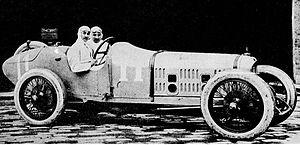
Jules Goux vainqueur du premier GP d'Italie 1921 à Brescia, sur Ballot 3L
Le Grand Prix automobile d'Italie est une course automobile dont première édition du Grand Prix a eu lieu le 4 septembre 1921 à Brescia. La course inscrite depuis 1950 au calendrier du championnat du monde. Depuis 1950, toutes les courses ont eu lieu sur le circuit de Monza, sauf l'édition 1980 qui s'est tenue sur le circuit d'Imola.
Le Grand Prix automobile d'Italie 1921 est un Grand Prix qui s'est tenu sur un tracé urbain, à Montichiari, près de Brescia le 4 septembre 1921.